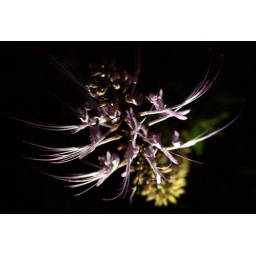
taken without flesh. was a flower by the road with a spot light on it.